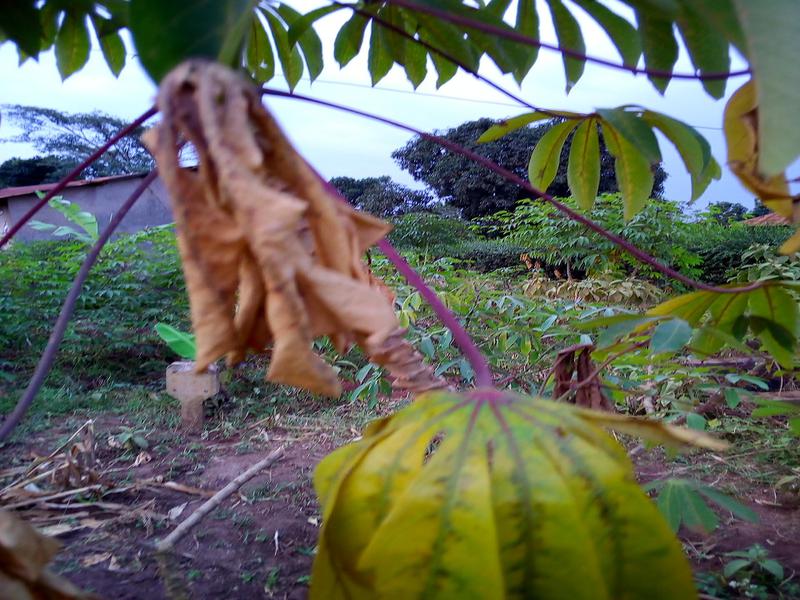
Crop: cassava
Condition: bacterial_blight